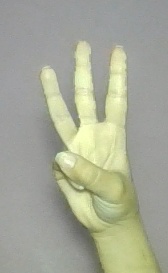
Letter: thaa